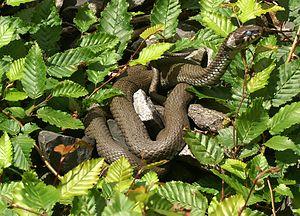
La Couleuvre à collier, à différencier désormais de la Couleuvre helvétique, est une espèce de serpents de la famille des Natricidae, qui vit au-delà du Rhin et en Europe du Nord. Elle peut arborer des couleurs allant du gris au noir, en passant par le brun et le verdâtre, mais elle est généralement reconnaissable au motif clair qu'elle porte sur la nuque et qui lui a valu son nom vernaculaire. Sa taille varie de 65 cm à plus de 1,40 m, les femelles étant plus grandes que les mâles.